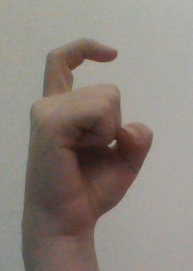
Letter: ra